Greek Catholic Cathedral, Uzhhorod

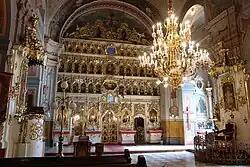
The iconostasis

The Baroque church was built in 1646 at the behest of the Jesuits from funds donated by the Drugeth noble family. It sustained some damage during Rákóczi's War of Independence. After the Society of Jesus was suppressed in 1773, Empress Maria Theresa allowed the Greek Catholics to take possession of the building. It was renovated to László Fabri's Neoclassical designs in 1848.